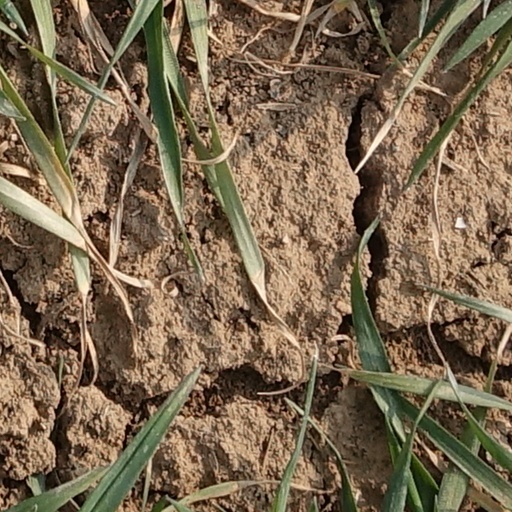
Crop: wheat